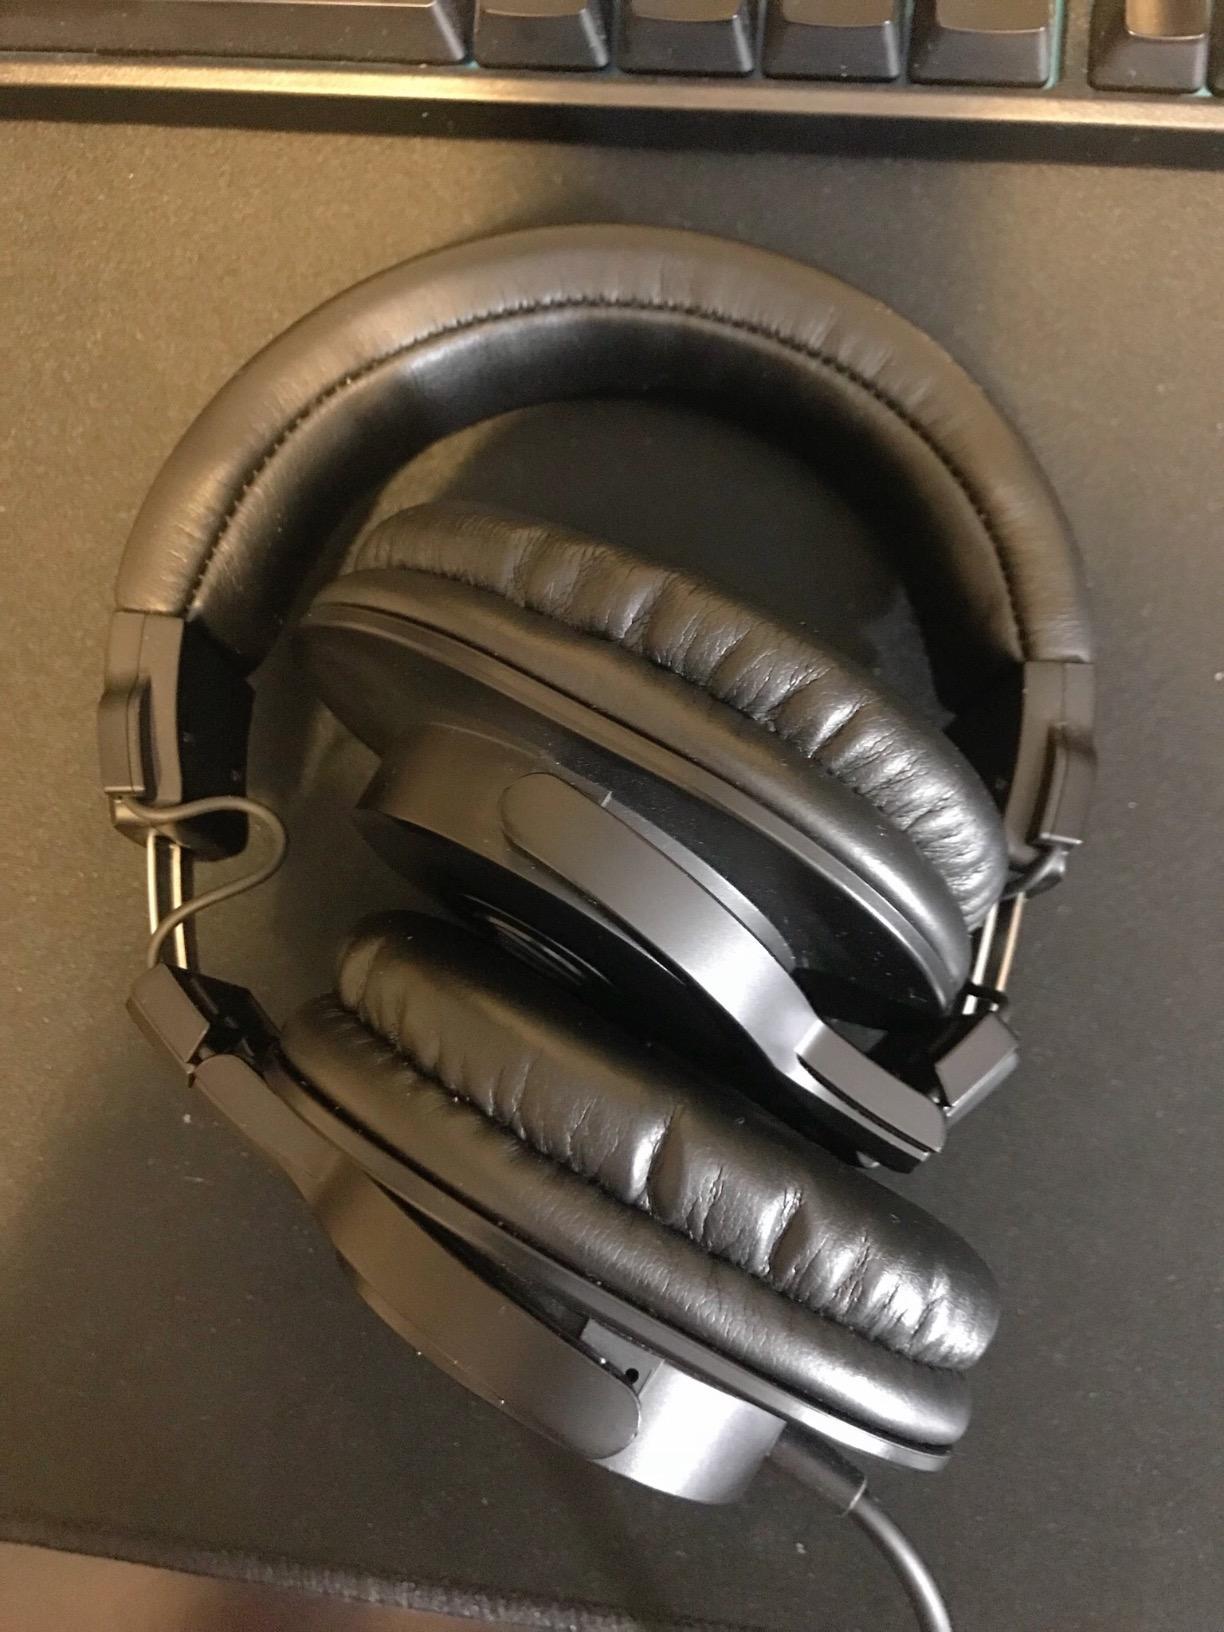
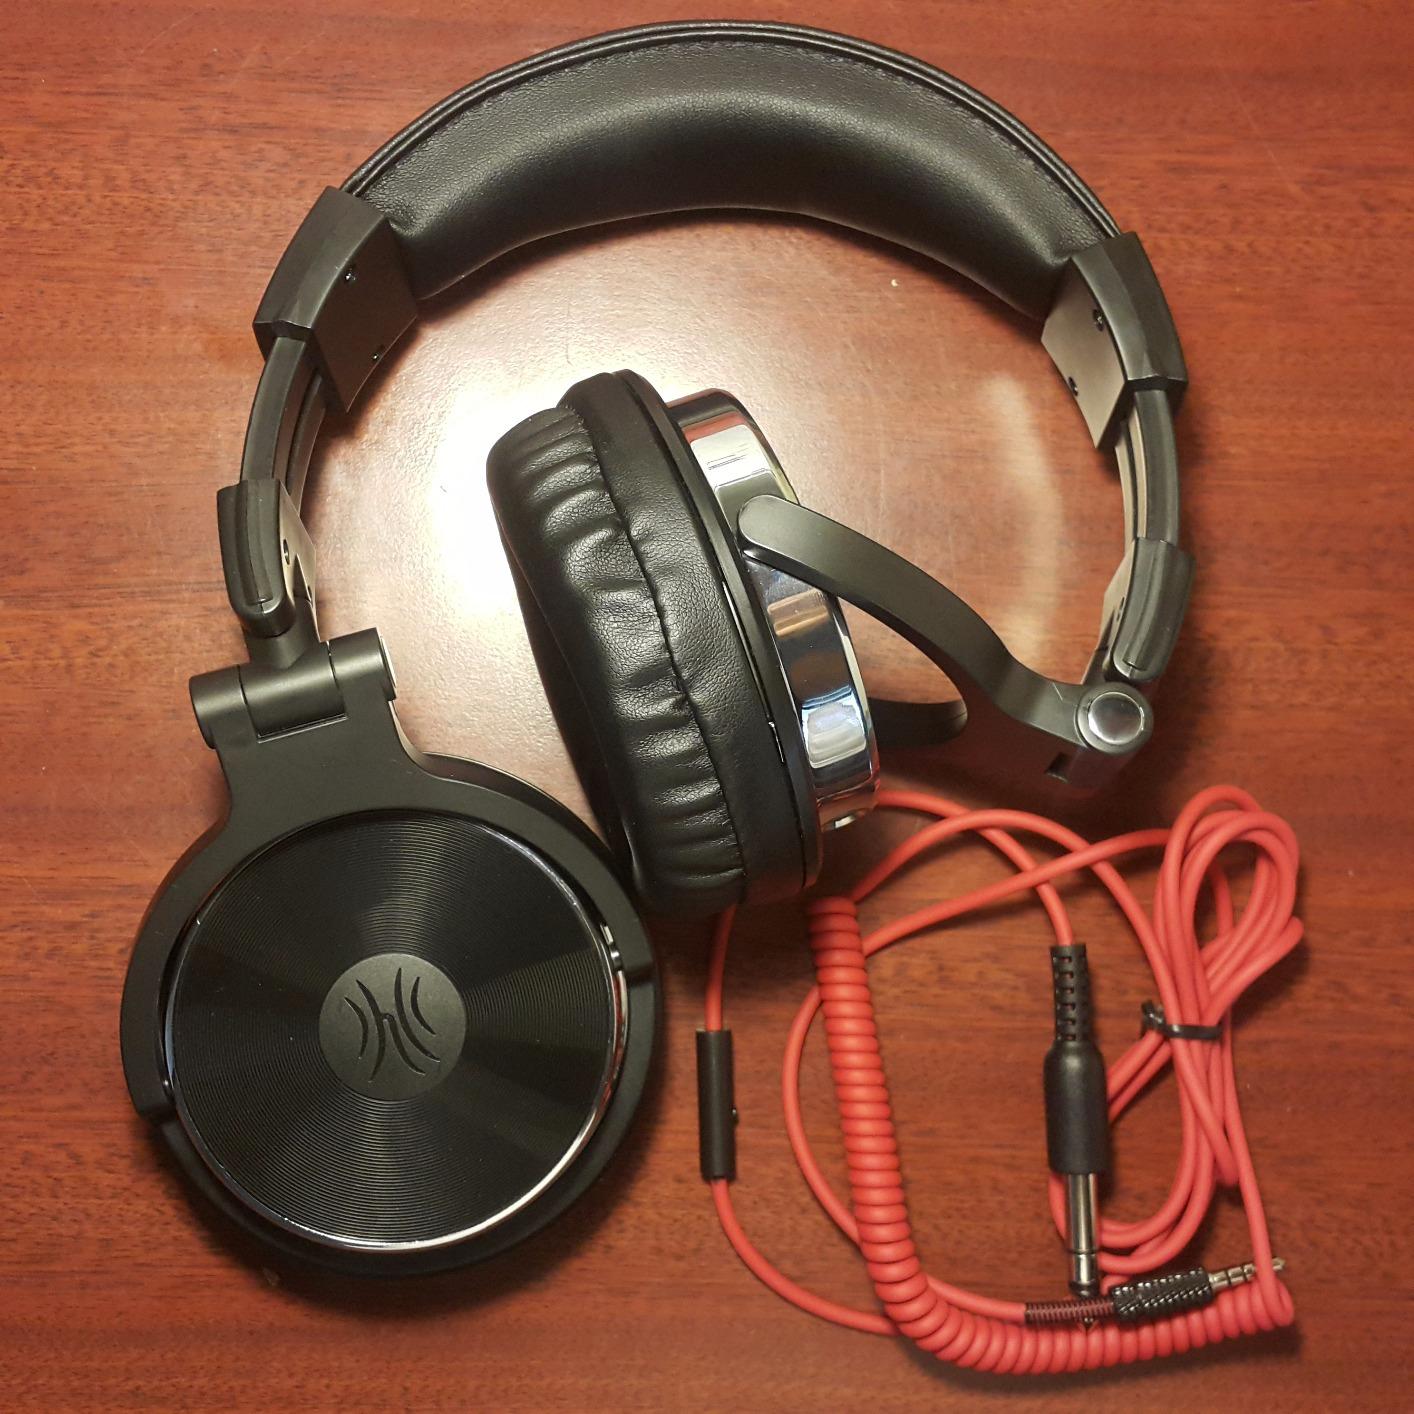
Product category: headphones
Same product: no